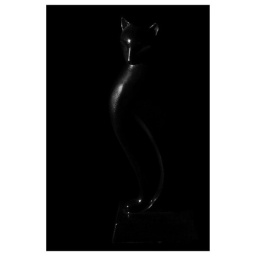
Today, I decided to shoot a black cat in a dark room. :)